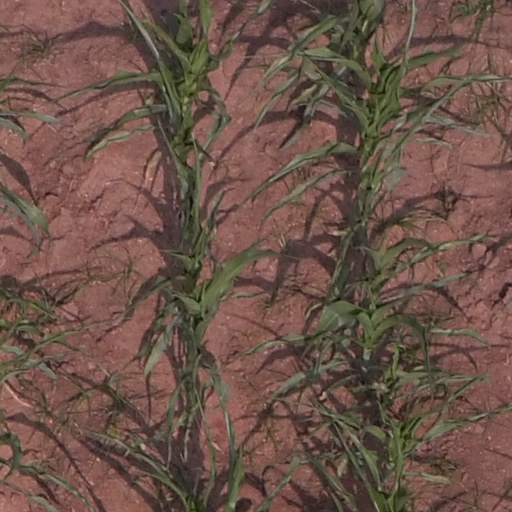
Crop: maize; corn